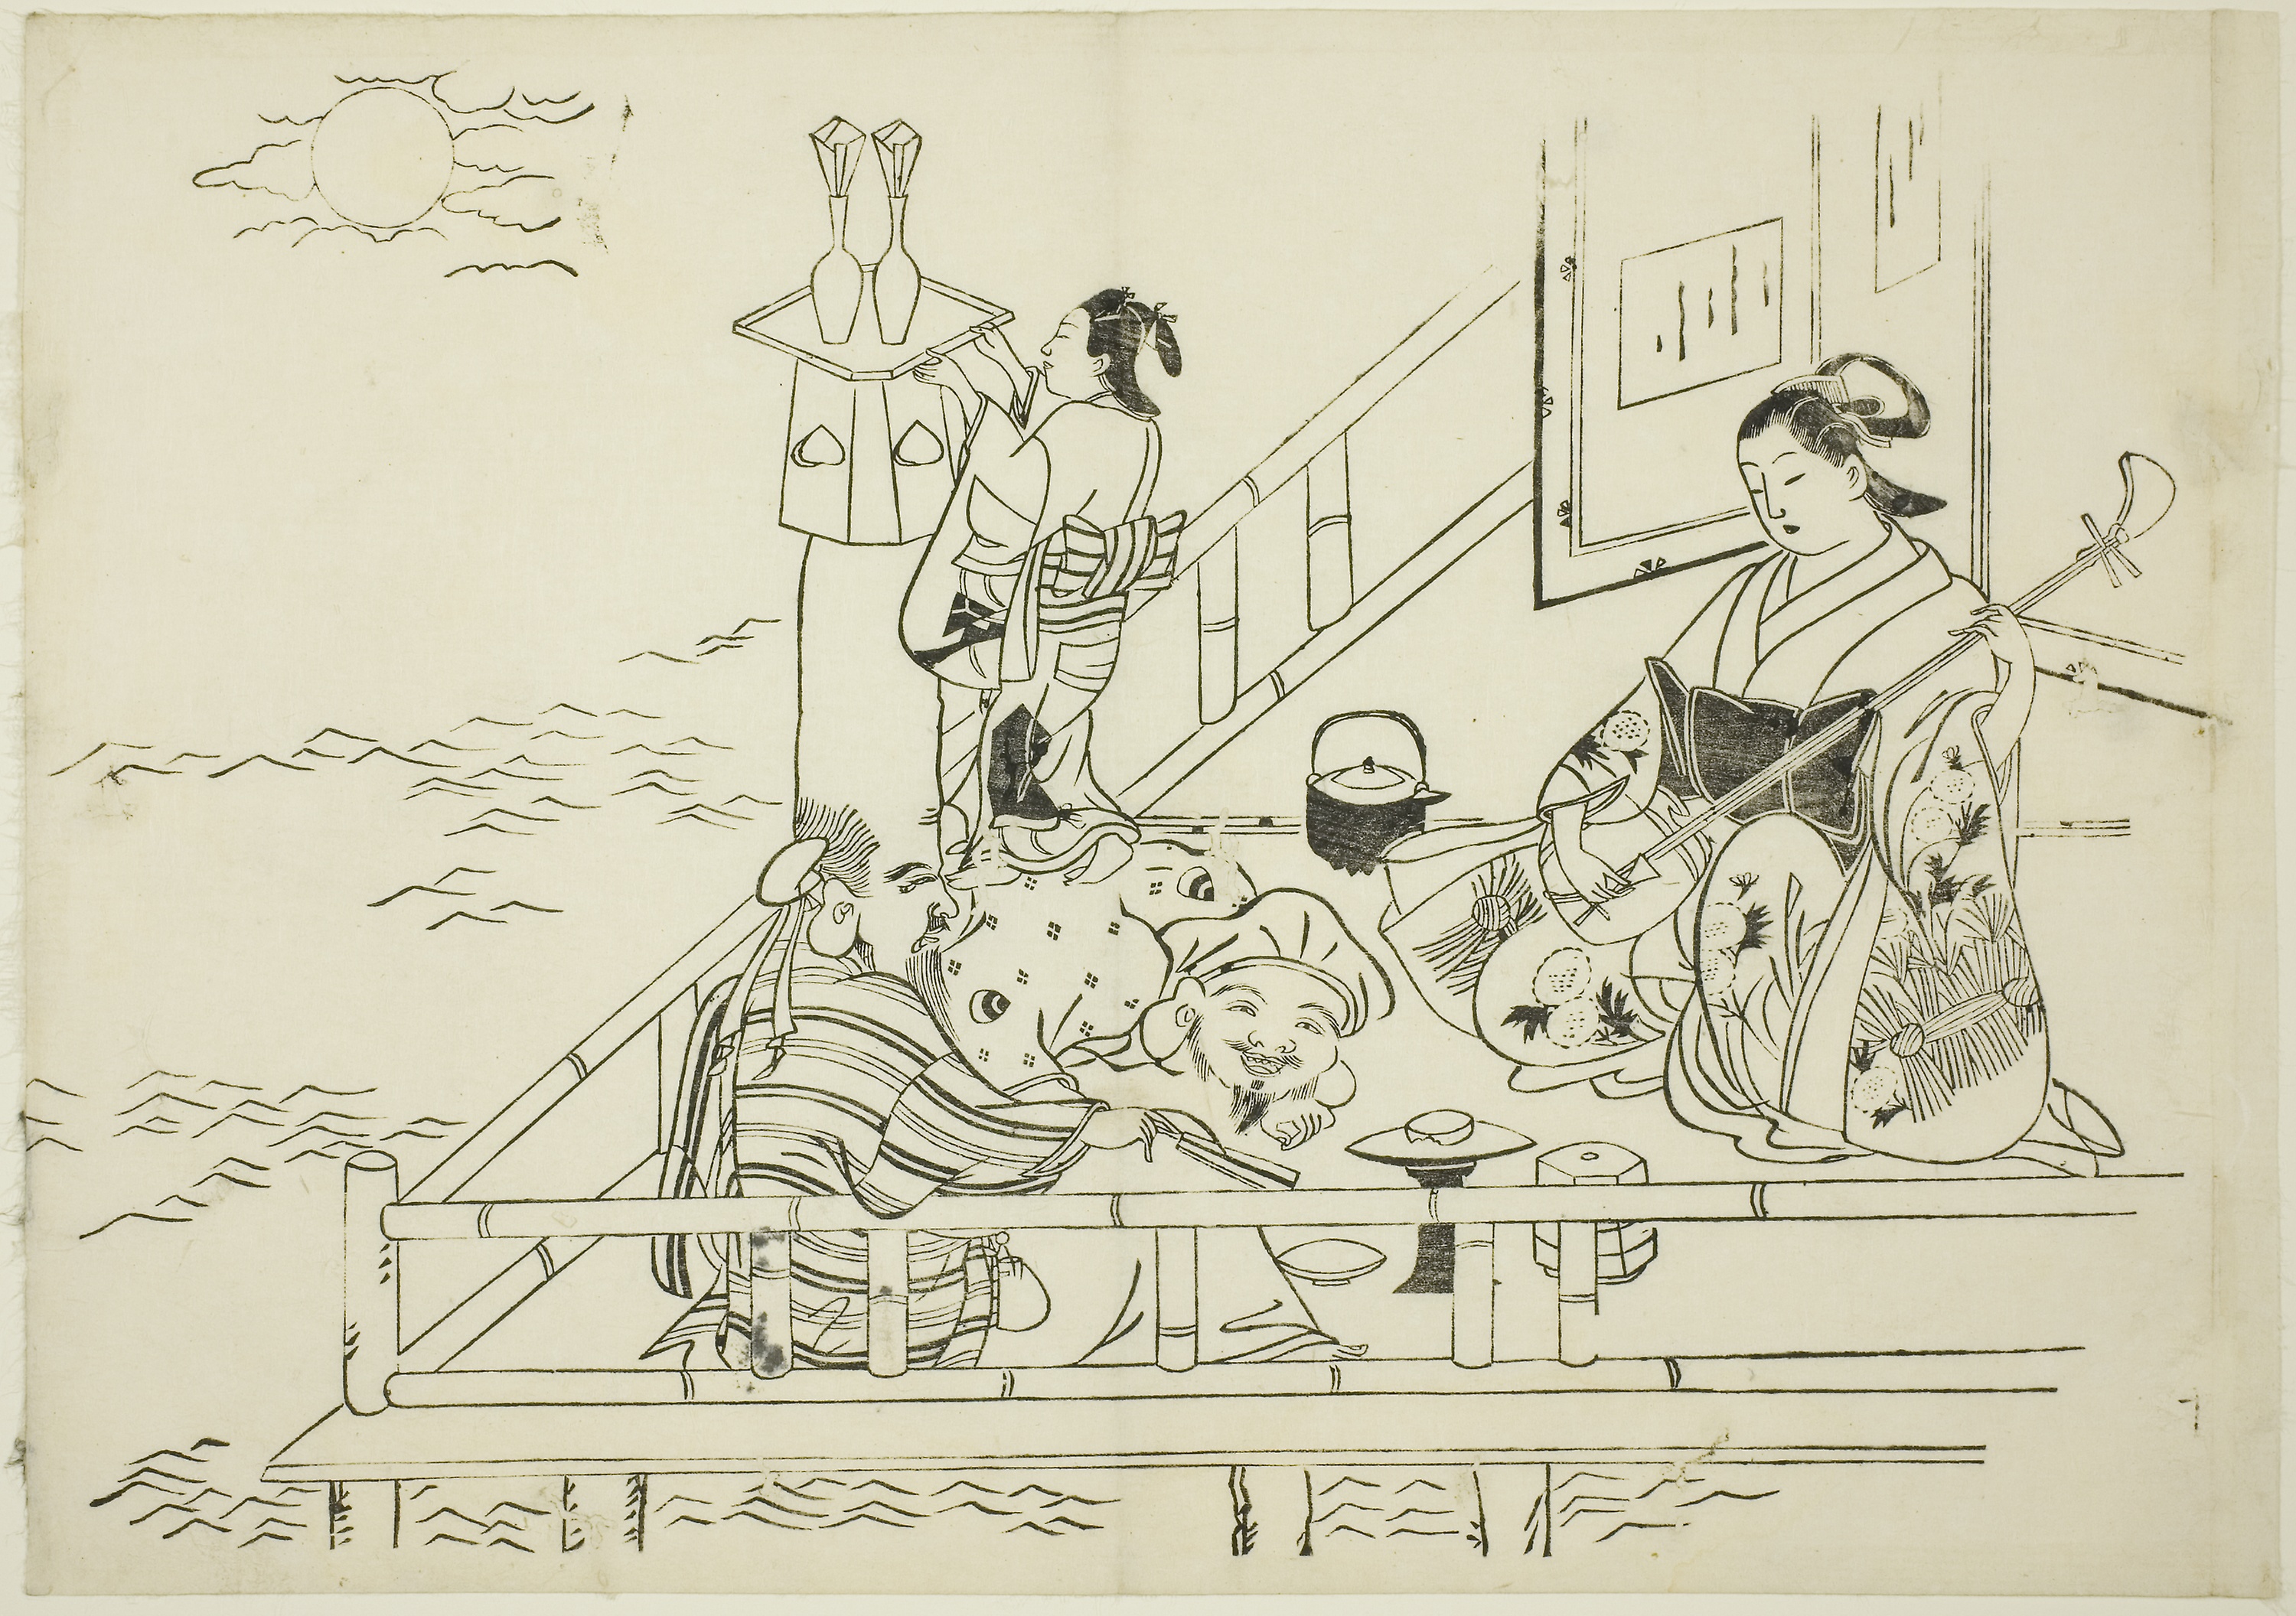
drawing, cartoon, line art, sketch, art, illustration, artwork